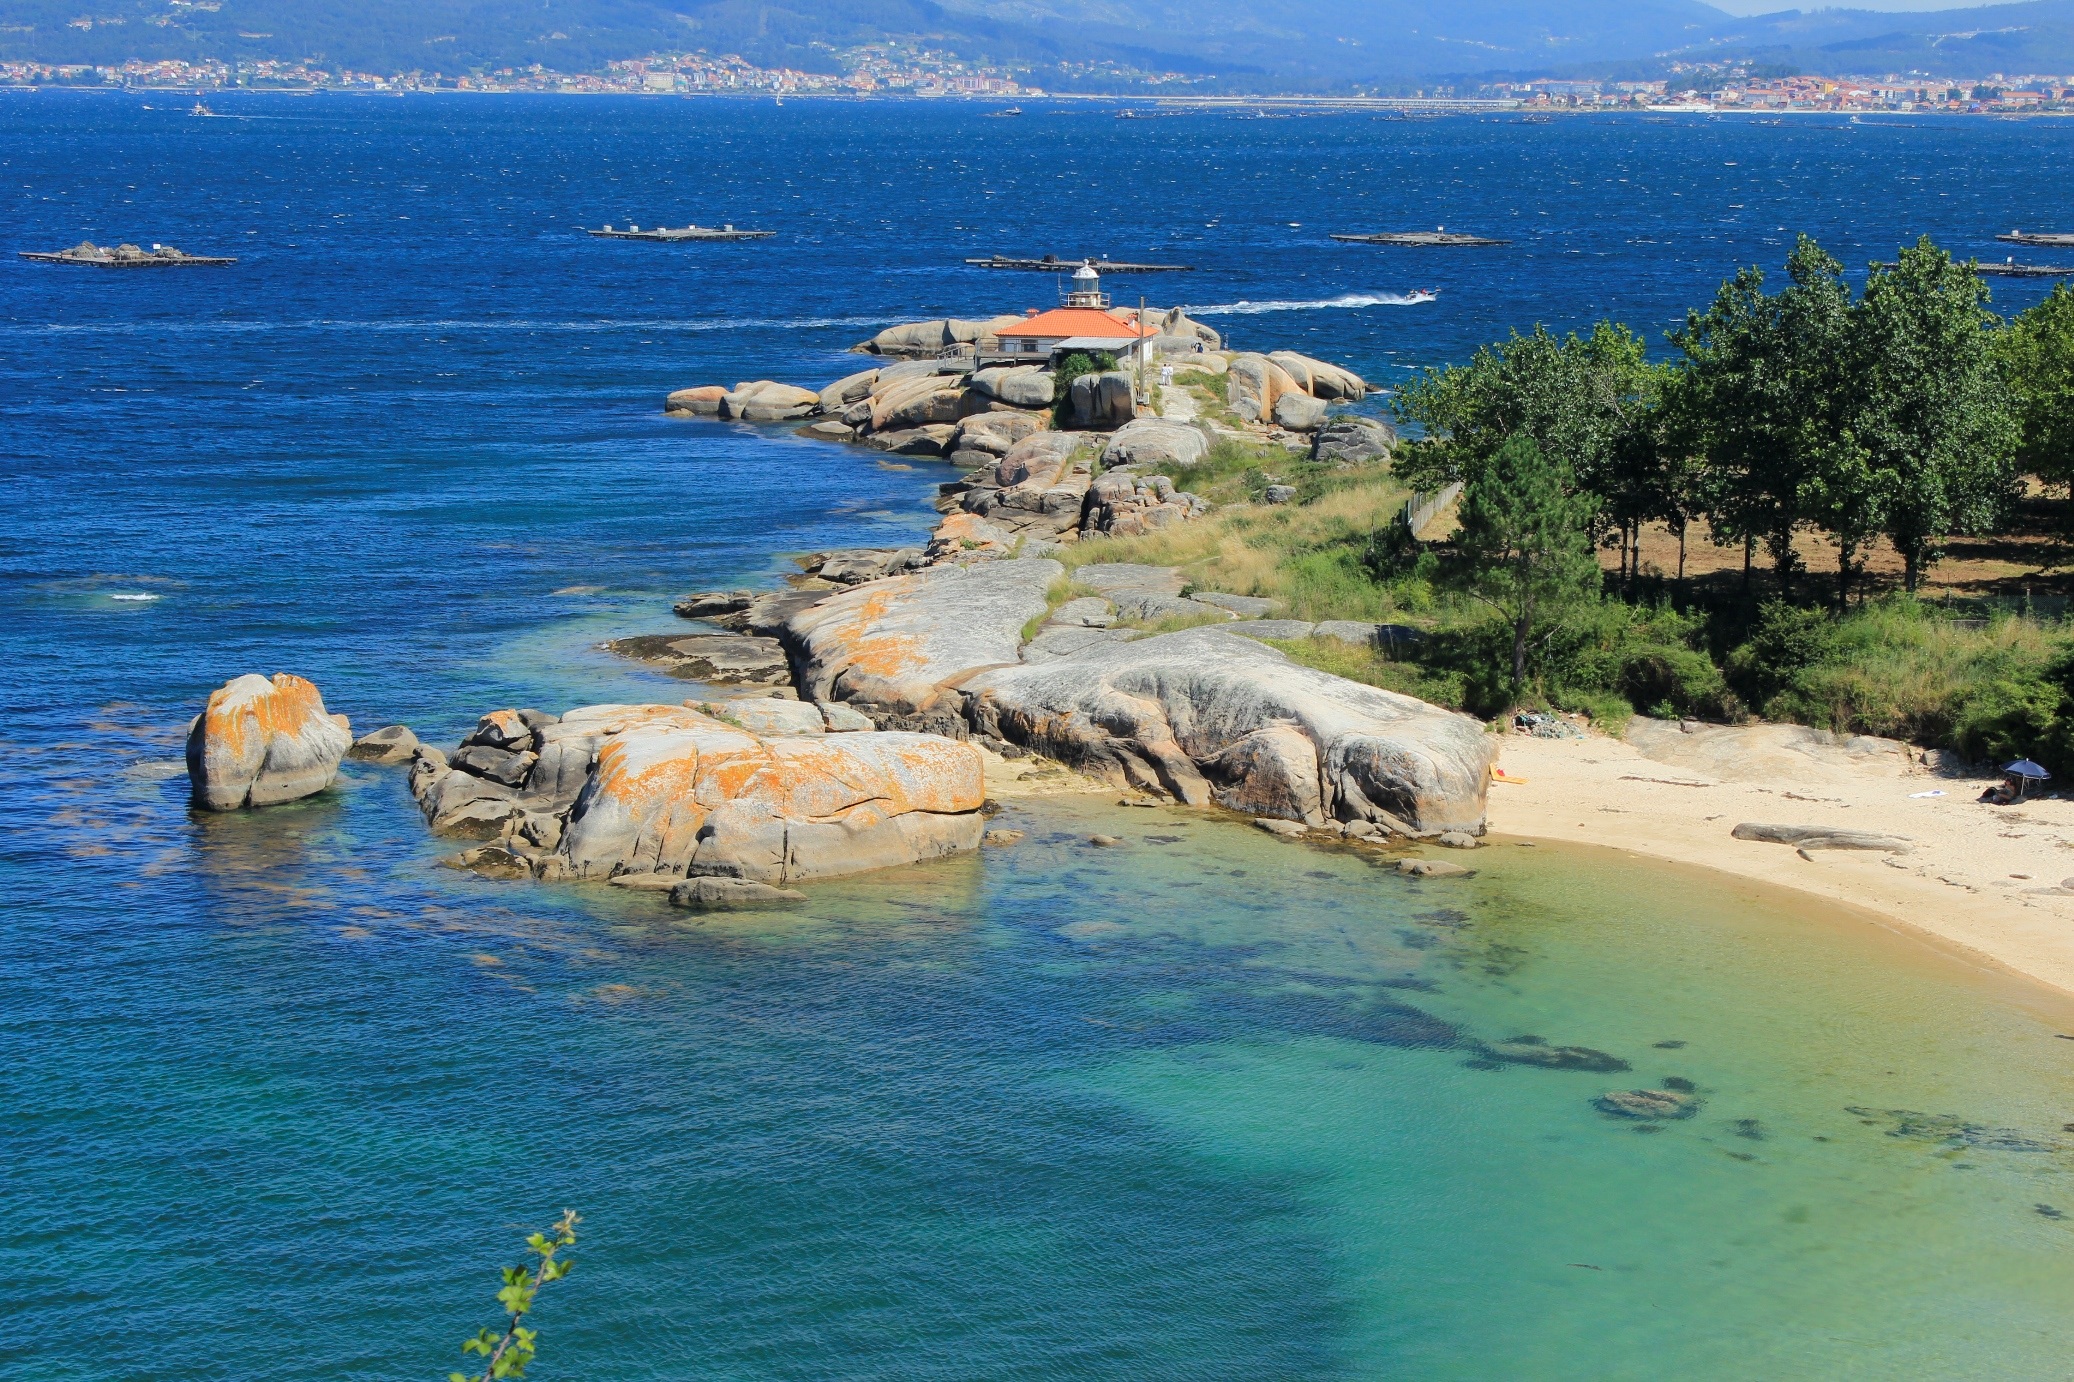
beach, sea, coast, nature, ocean, lighthouse, shore, vacation, cliff, cove, lagoon, bay, island, tourism, terrain, landscapes, beaches, archipelago, cape, islet, rias baixas, a illa de arousa